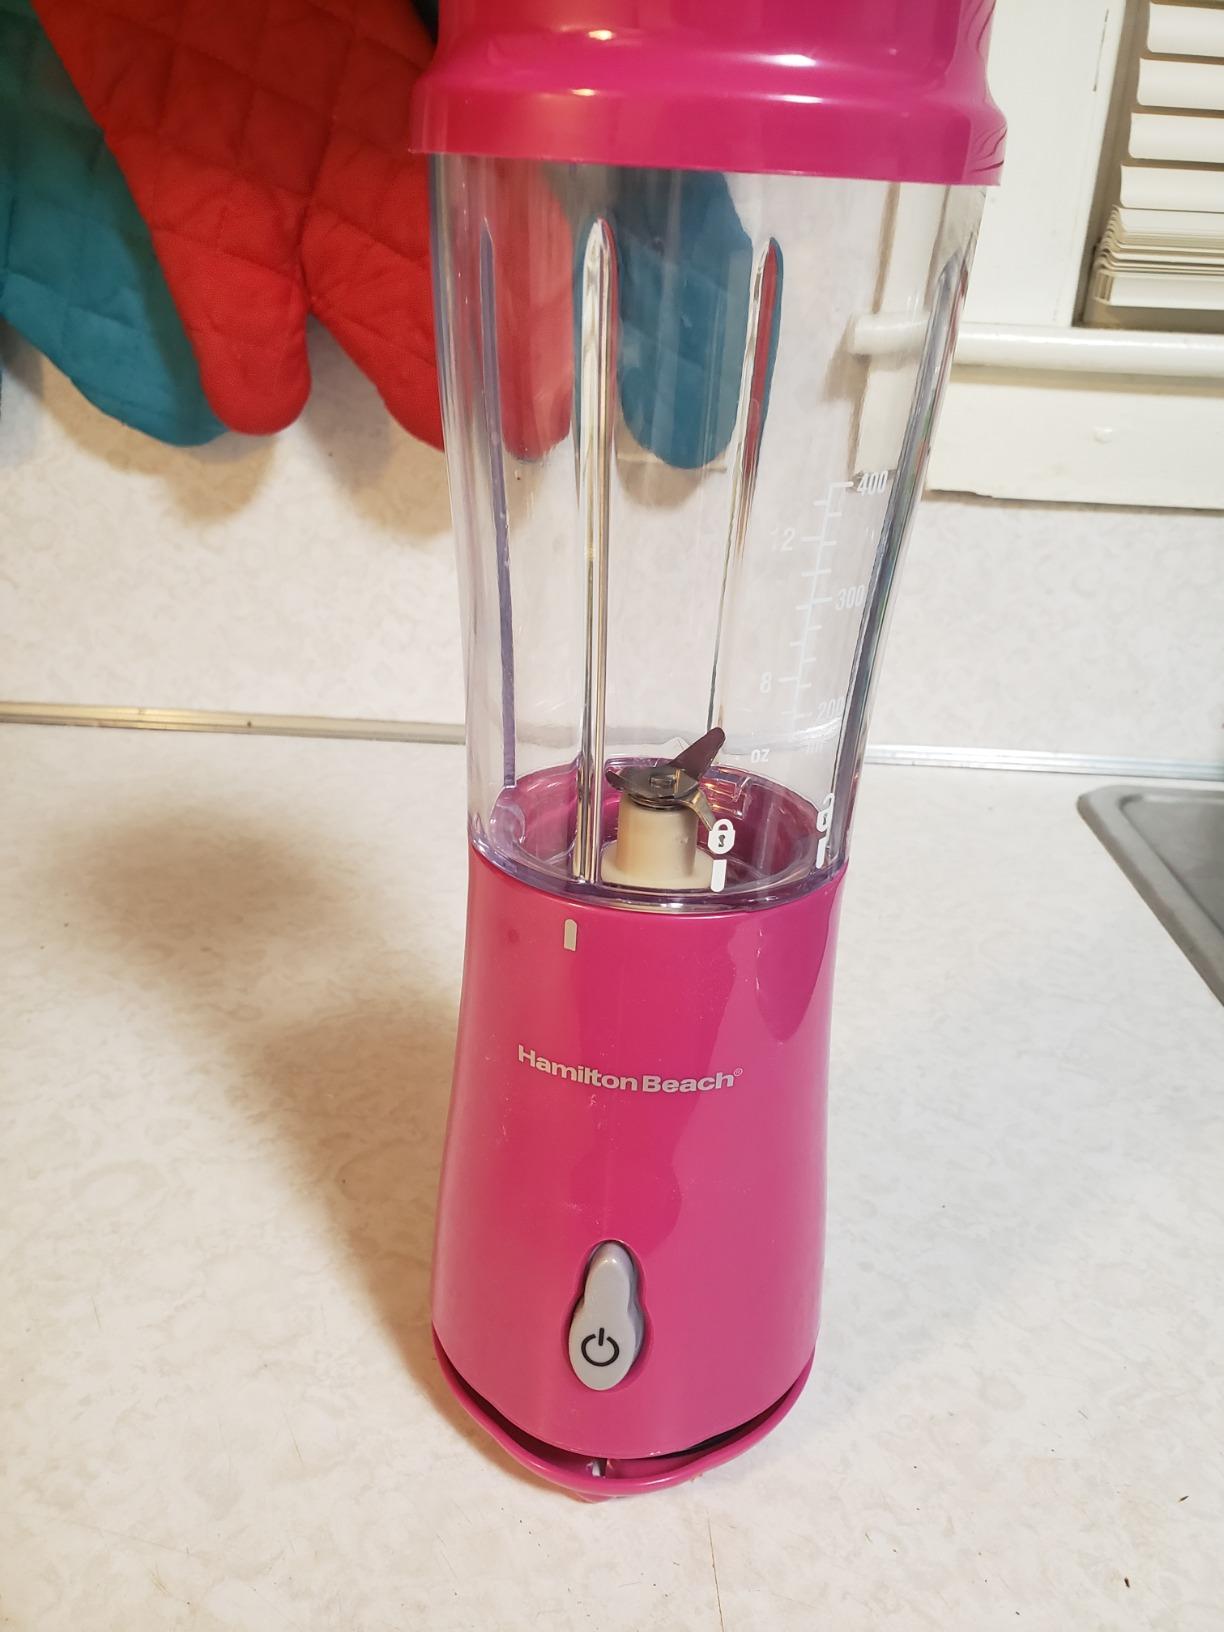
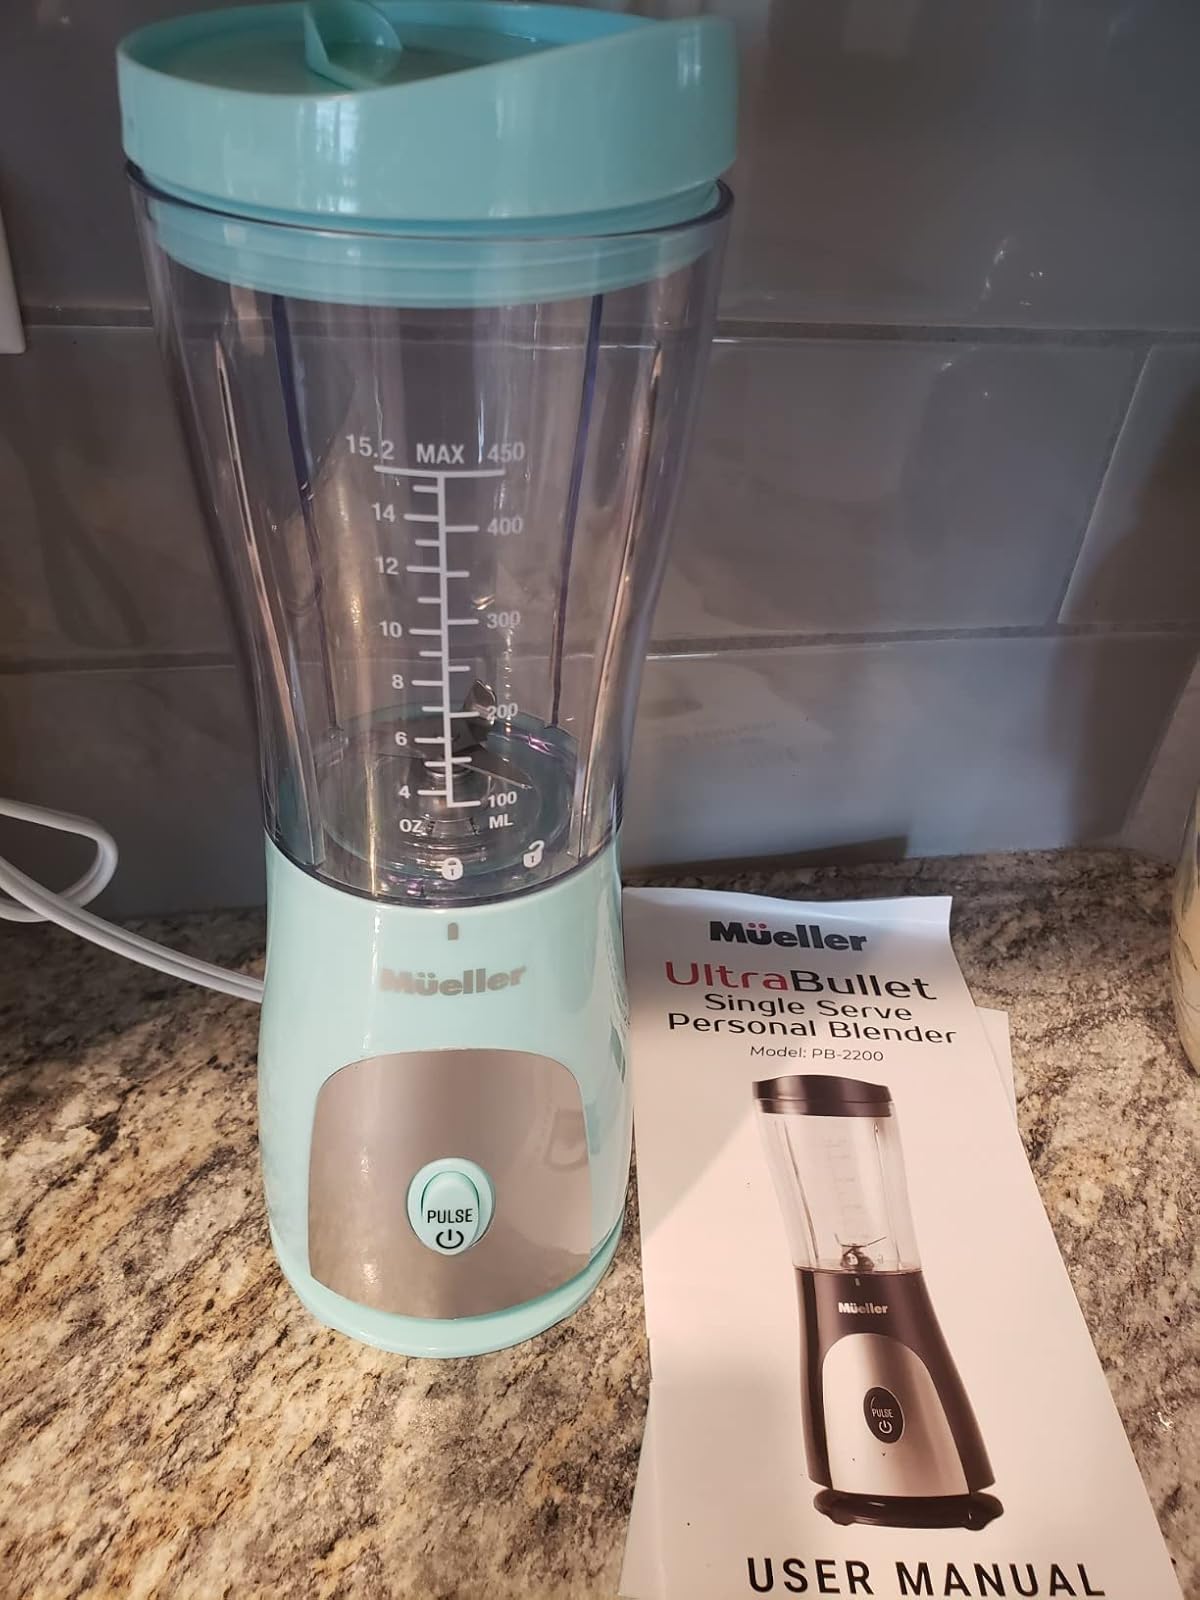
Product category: items_blender
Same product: no